1960 in the Vietnam War

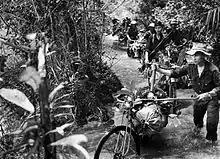
In the early days of the Ho Chi Minh trail, bicycles were often used to transport arms and equipment from North Vietnam to South Vietnam.

Ambassador Durbrow reported to the State Department that if Diệm did not reform his government, "we may well be forced to undertake the difficult task of identifying and supporting alternate leadership."